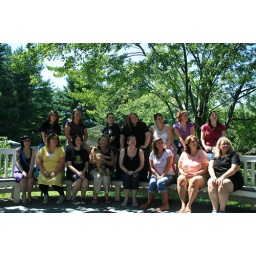
07.25.10 at Gemini Angel Art's house in Michigan. I'm holding her dog Oscar.